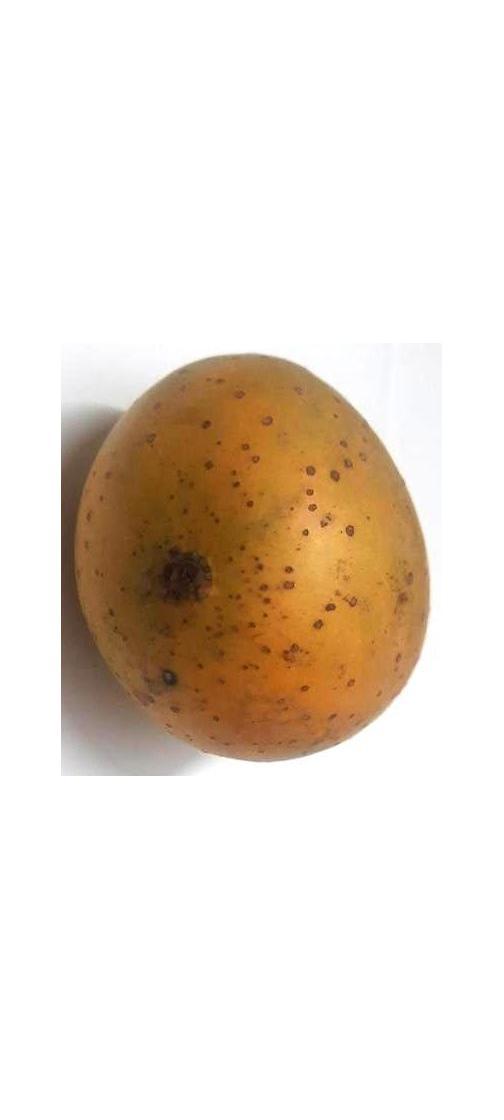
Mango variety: Gourmoti